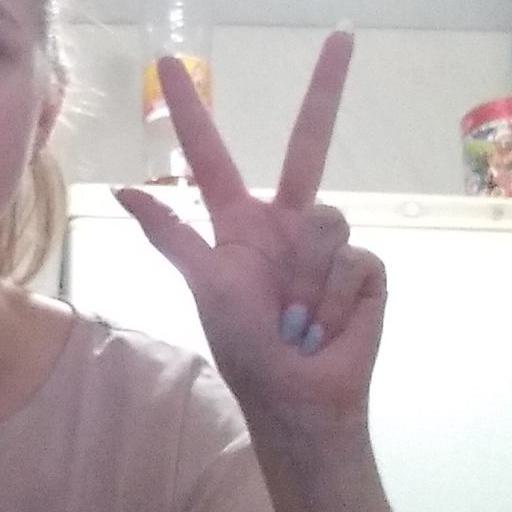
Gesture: three2